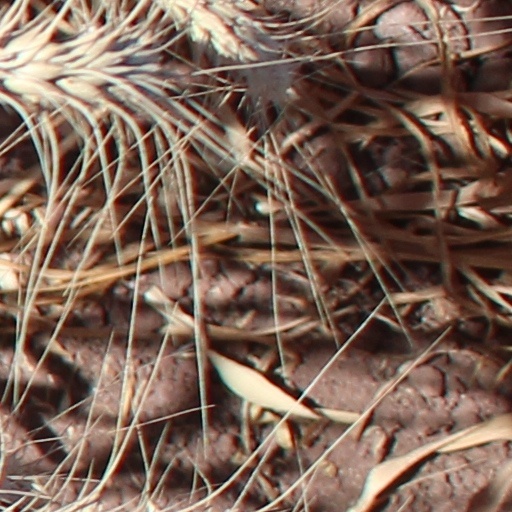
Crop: wheat